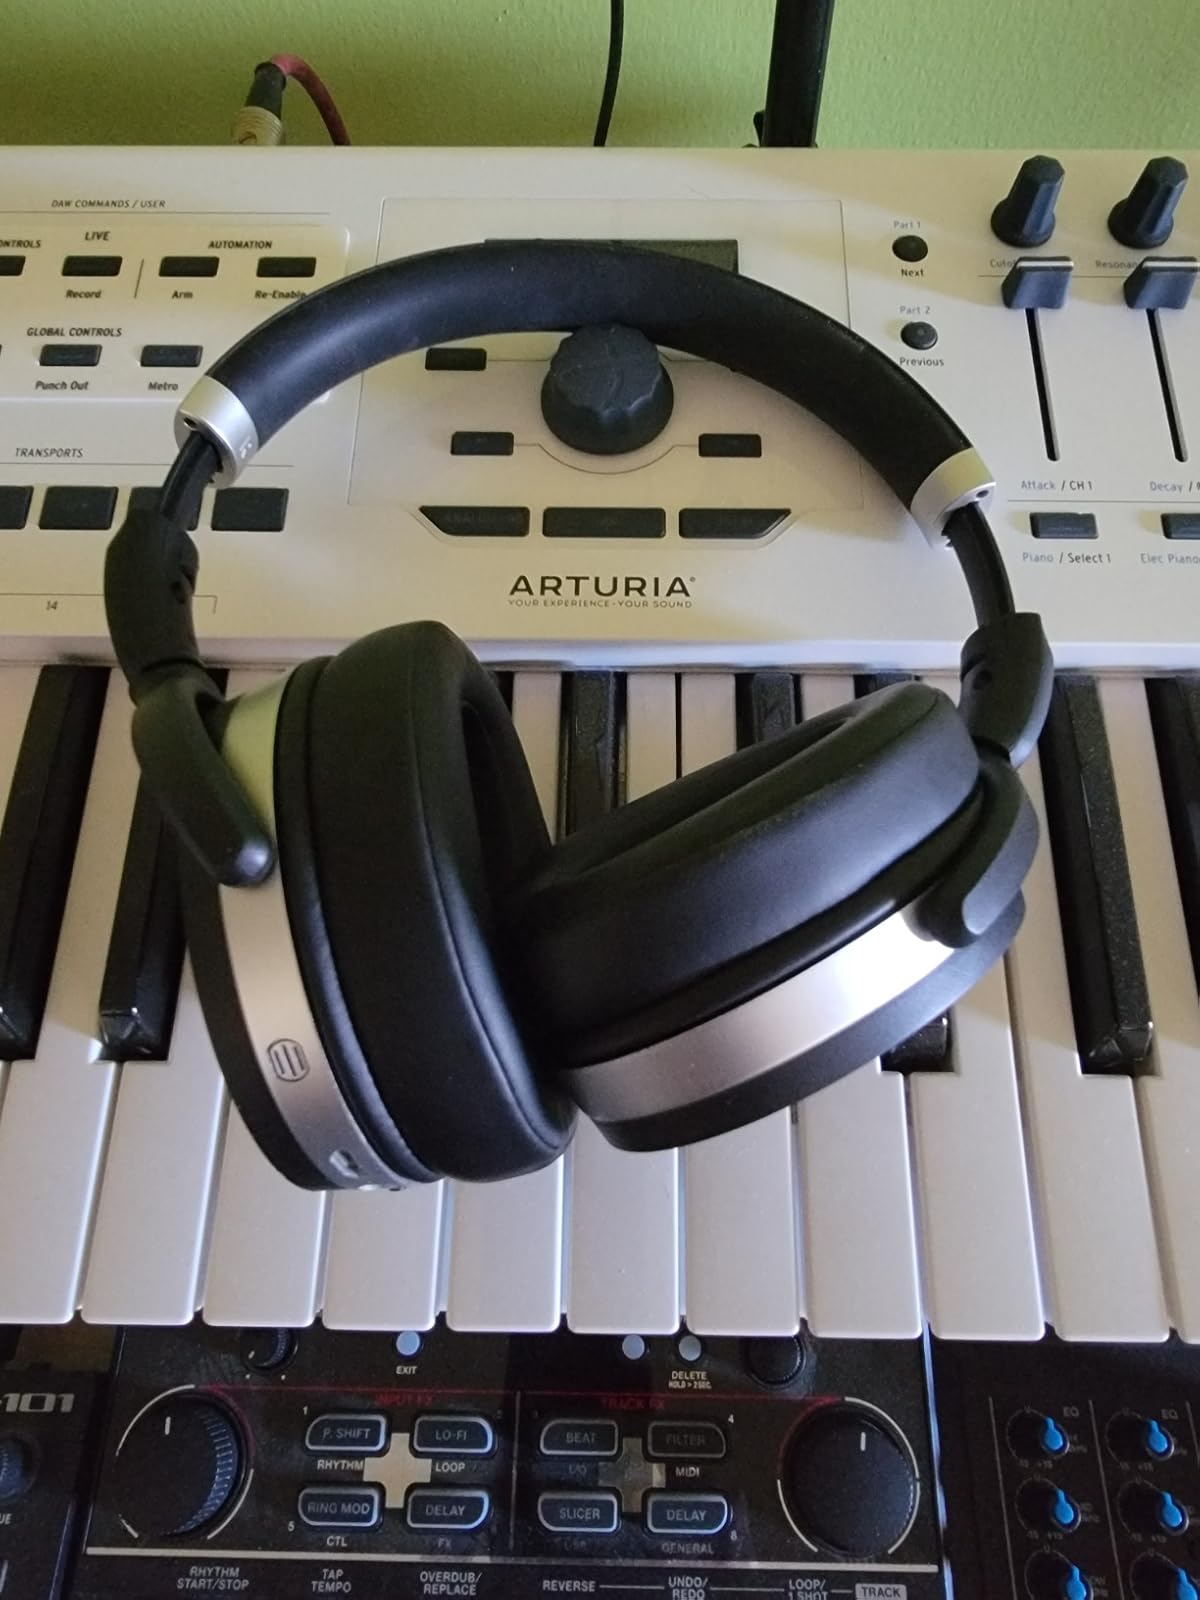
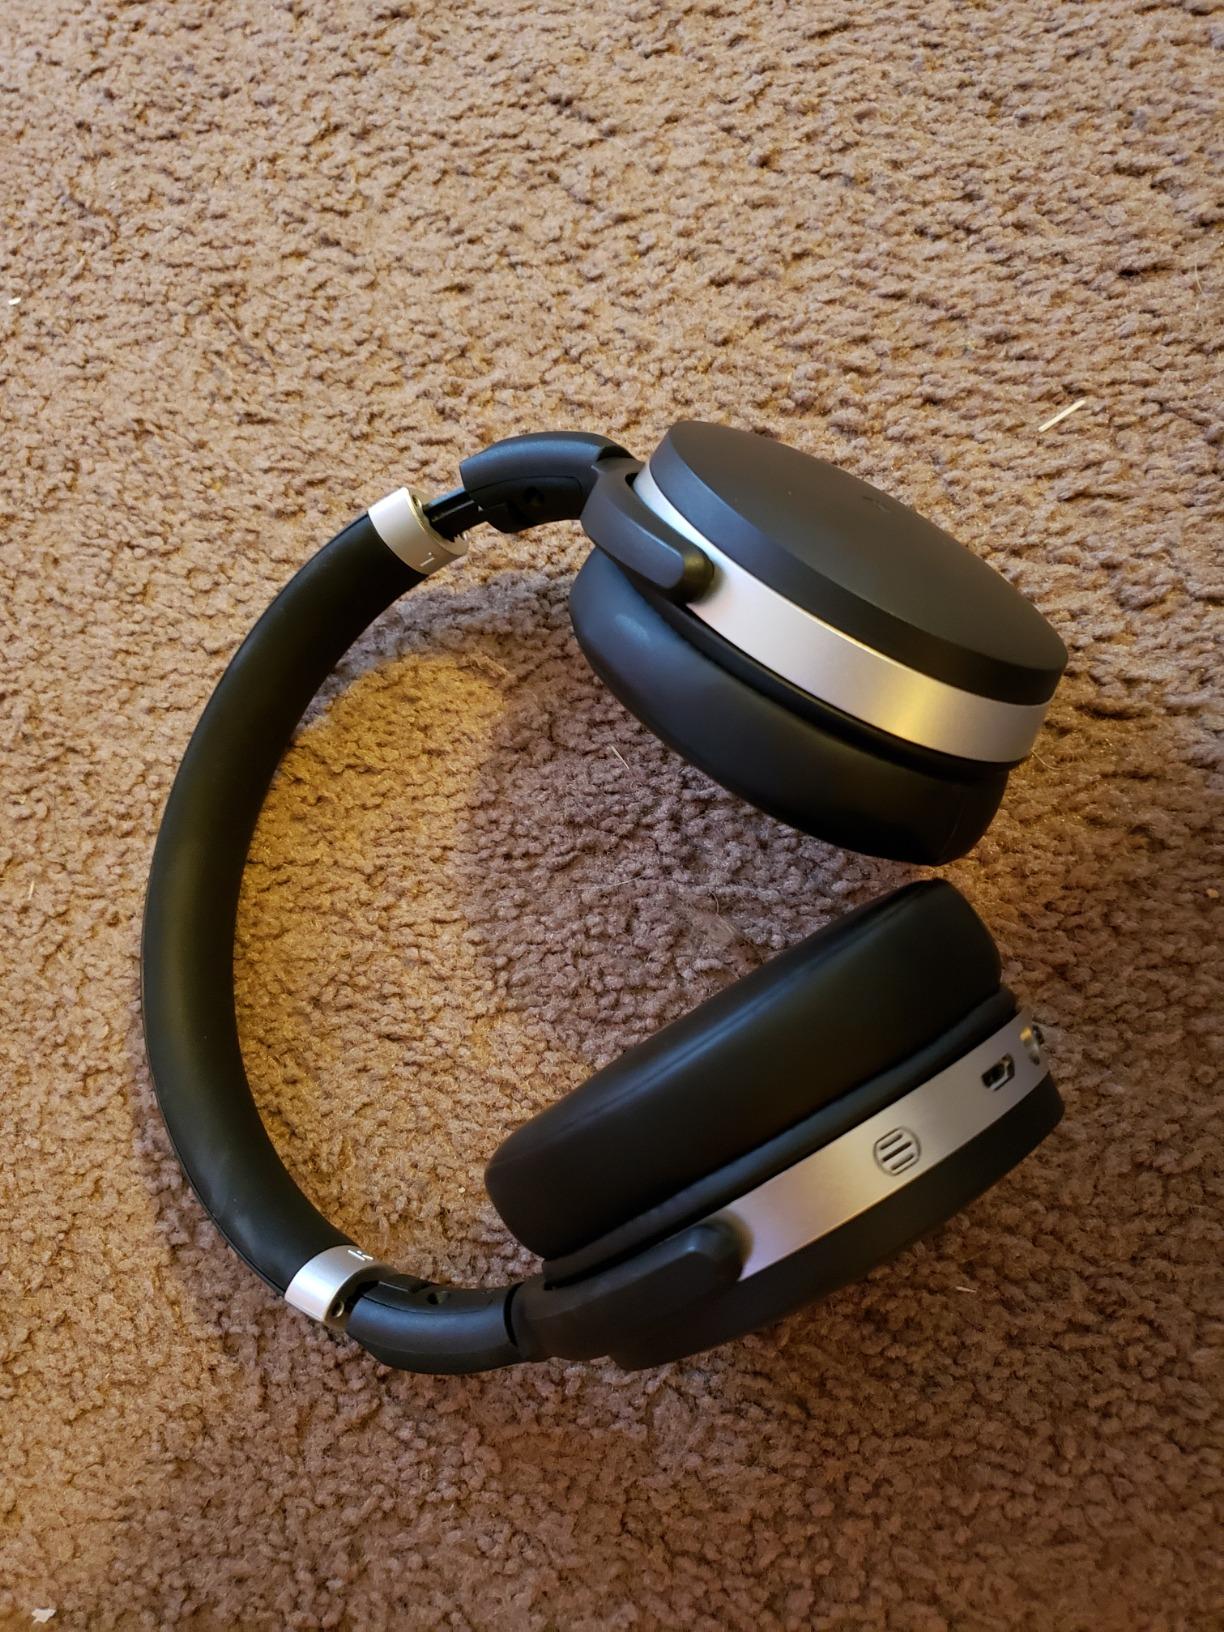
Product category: headphones
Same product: yes